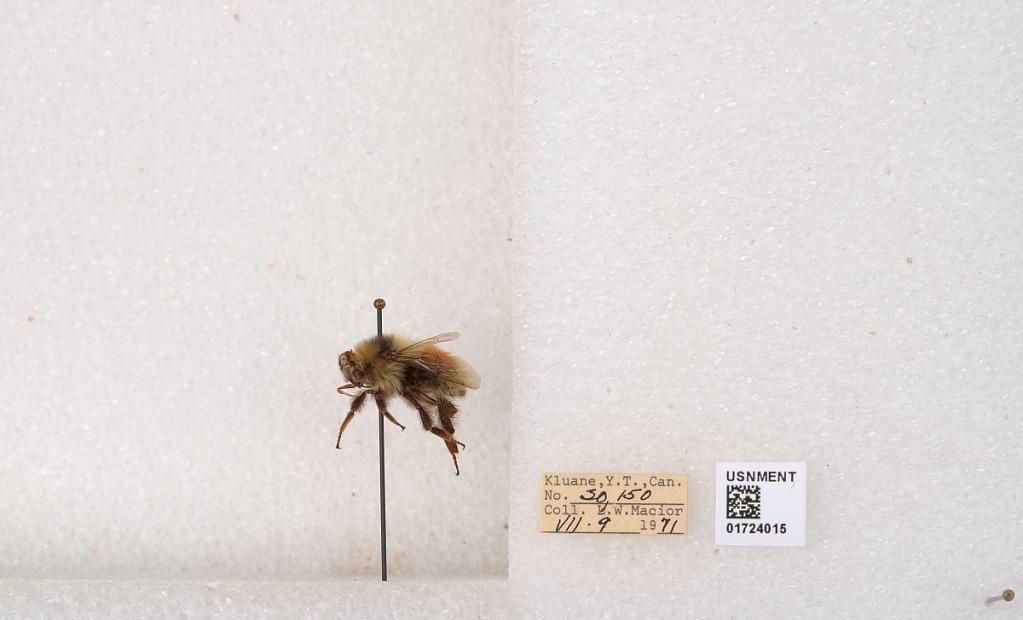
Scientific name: Bombus (Pyrobombus) sylvicola Kirby
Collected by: L. Macior
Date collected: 1971-7-9
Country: Canada
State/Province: Yukon Territory
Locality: Kluane National Park and Reserve
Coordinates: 60.7493, -139.504